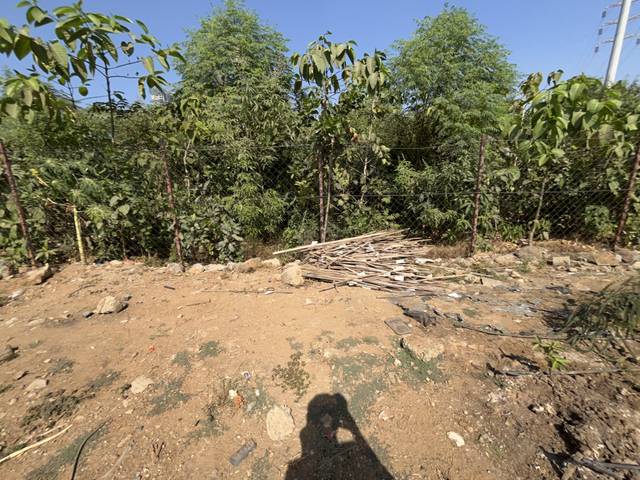
Region: India
Coordinates: 19.198, 72.83